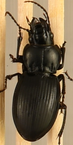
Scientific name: Cyclotrachelus torvus
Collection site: Northern Great Plains Research Laboratory NEON (NOGP), plot NOGP_007